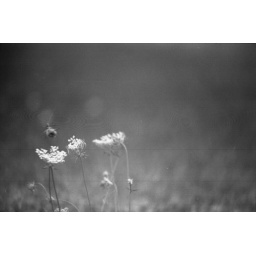
flower in field